West Africa

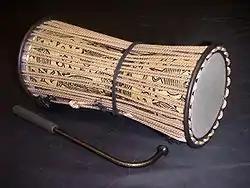
The talking drum is an instrument unique to West Africa.

The main traditional styles of building (in conjunction with modern styles) are the distinct Sudano-Sahelian style in inland areas, and the coastal forest styles more reminiscent of other sub-Saharan areas. They differ greatly in construction due to the demands made by the variety of climates in the area, from tropical humid forests to arid grasslands and deserts. Despite the architectural differences, buildings perform similar functions, including the compound structure central to West African family life or the strict distinction between the private and public worlds needed to maintain taboos or social etiquette.